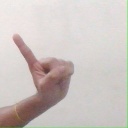
अक्षर: ए